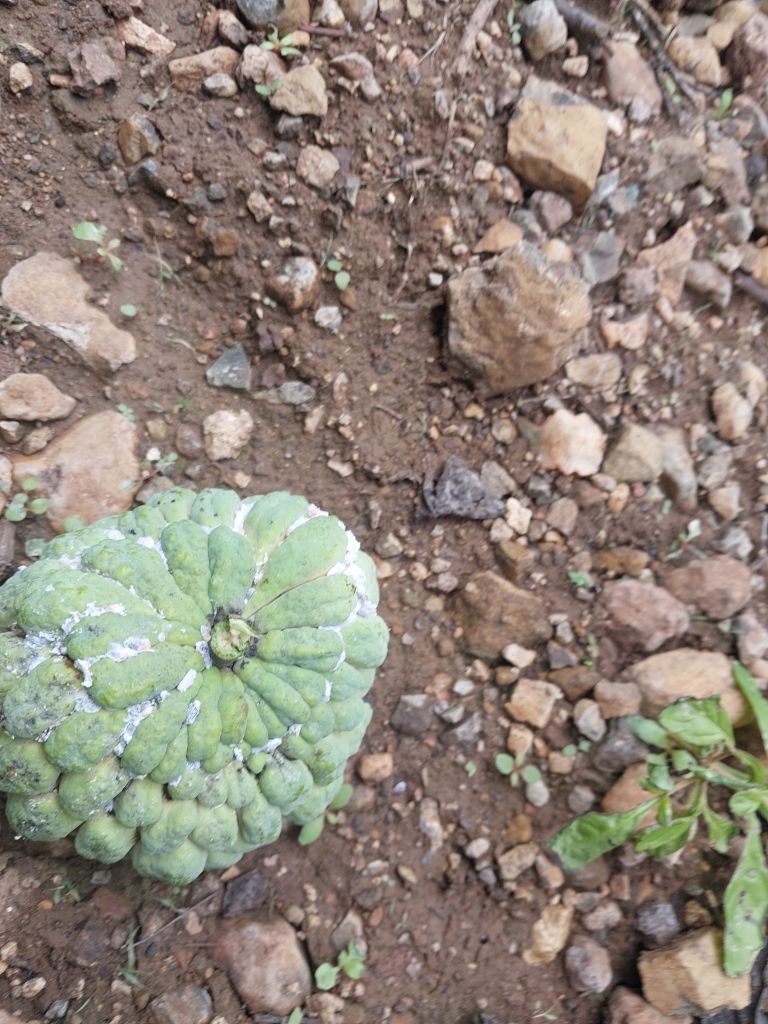
Disease label: Mealy Bug